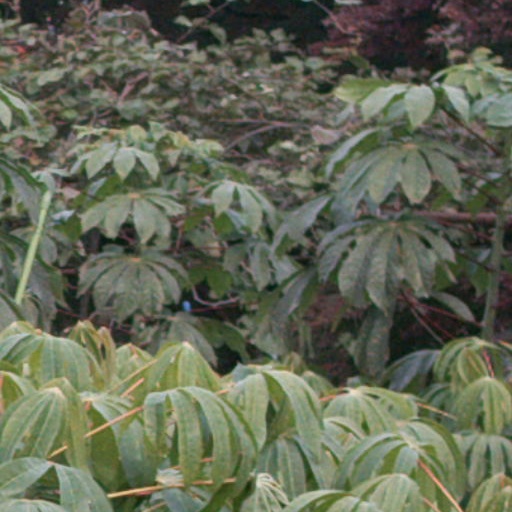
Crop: cassava